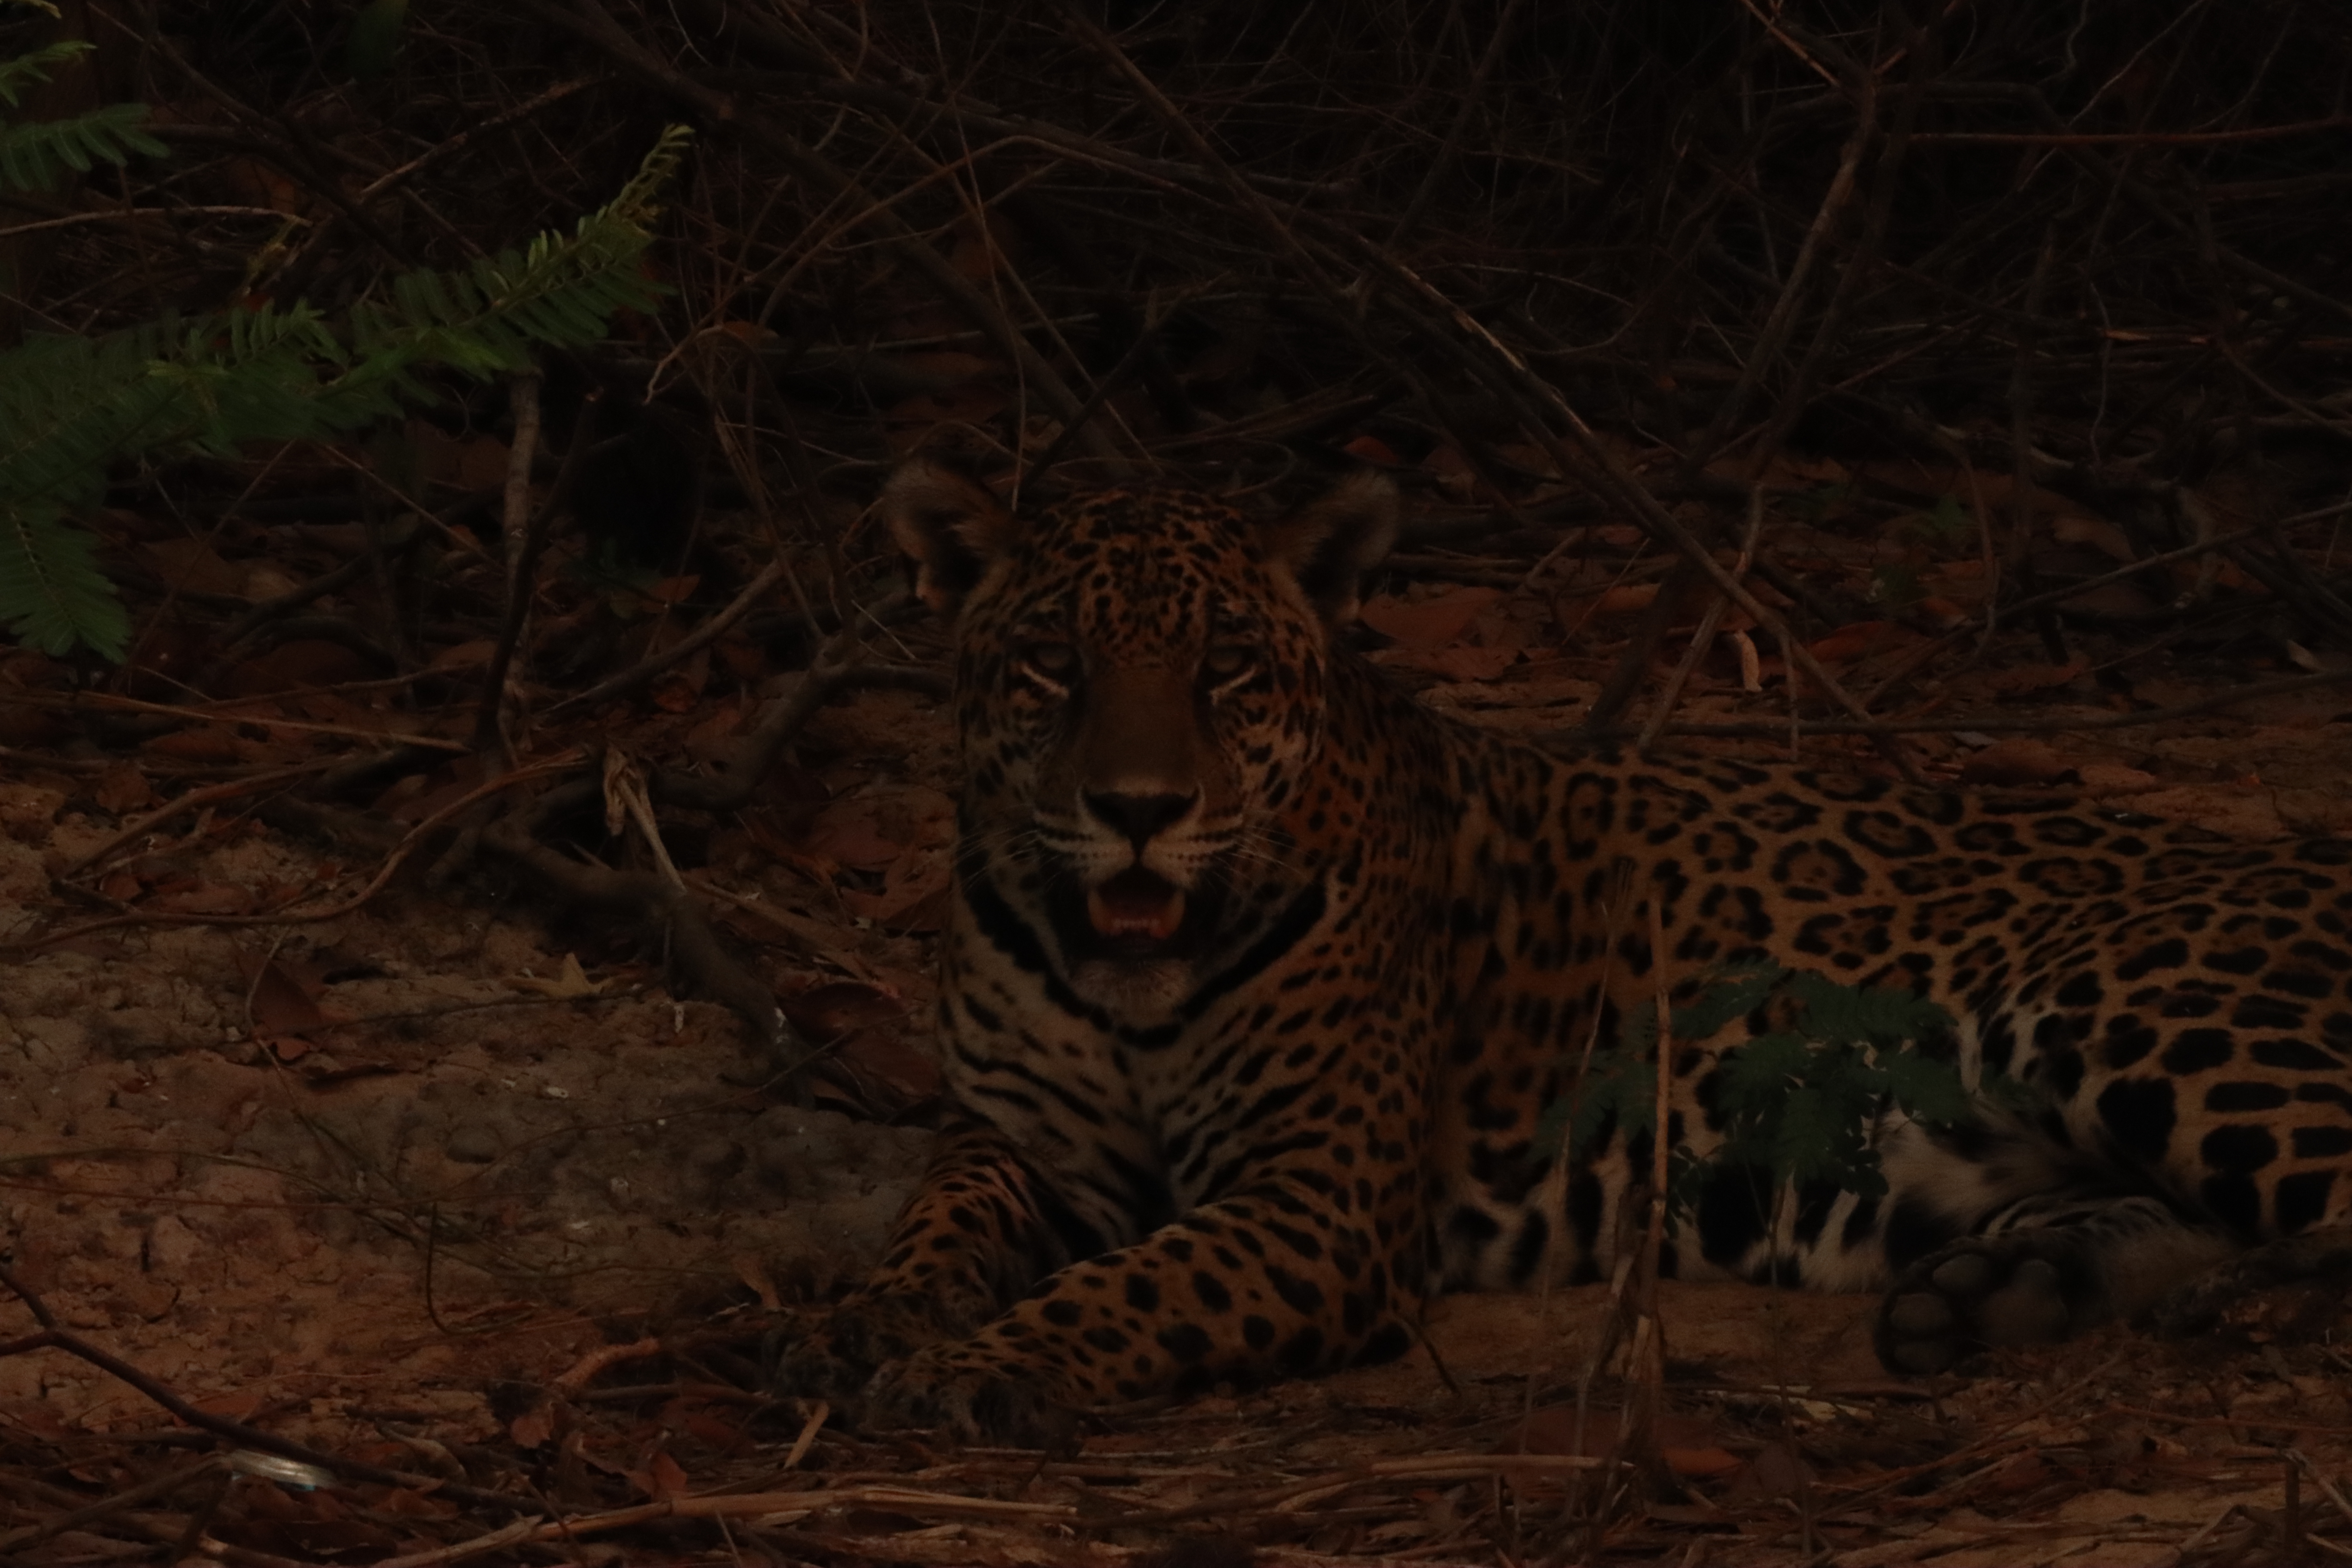
Jaguar: Pyte